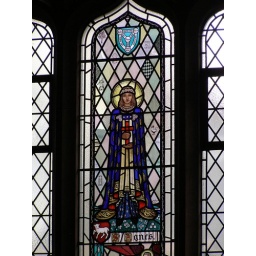
Detail of Trena Cox stained glass window (about 1948) in St Peter, Chester